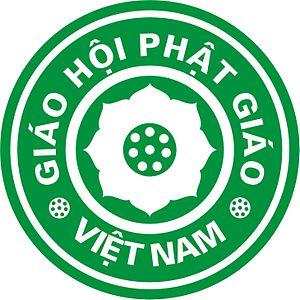
La Sangha bouddhiste du Viêt Nam est la seule Sangha bouddhiste reconnue par le gouvernement du Viêt Nam et est elle est membre du front de la Patrie du Viêt Nam.